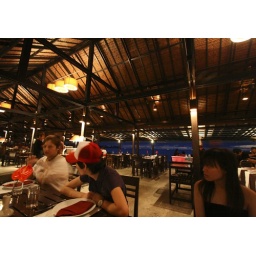
Dinner under a wooden roof as you stare out at the sunset. The ocean breeze occasionally blows through.